Cycling in the Philippines

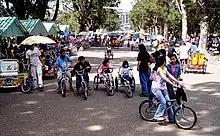
Filipinos cycling at Burnham Park in Baguio

During the Commonwealth period, German engineer Frank Ephraim wrote that, before the Second World War in the Philippines, door-to-door salespeople using bicycles were a common sight on the streets of Manila. He also noted that bicycle theft was rampant during this period, as bicycle owners would lock their bikes with increasingly heavy and expensive chains and padlocks. However, bicycle thieves were typically able to cut the chains or pick the locks, a problem that persists today.